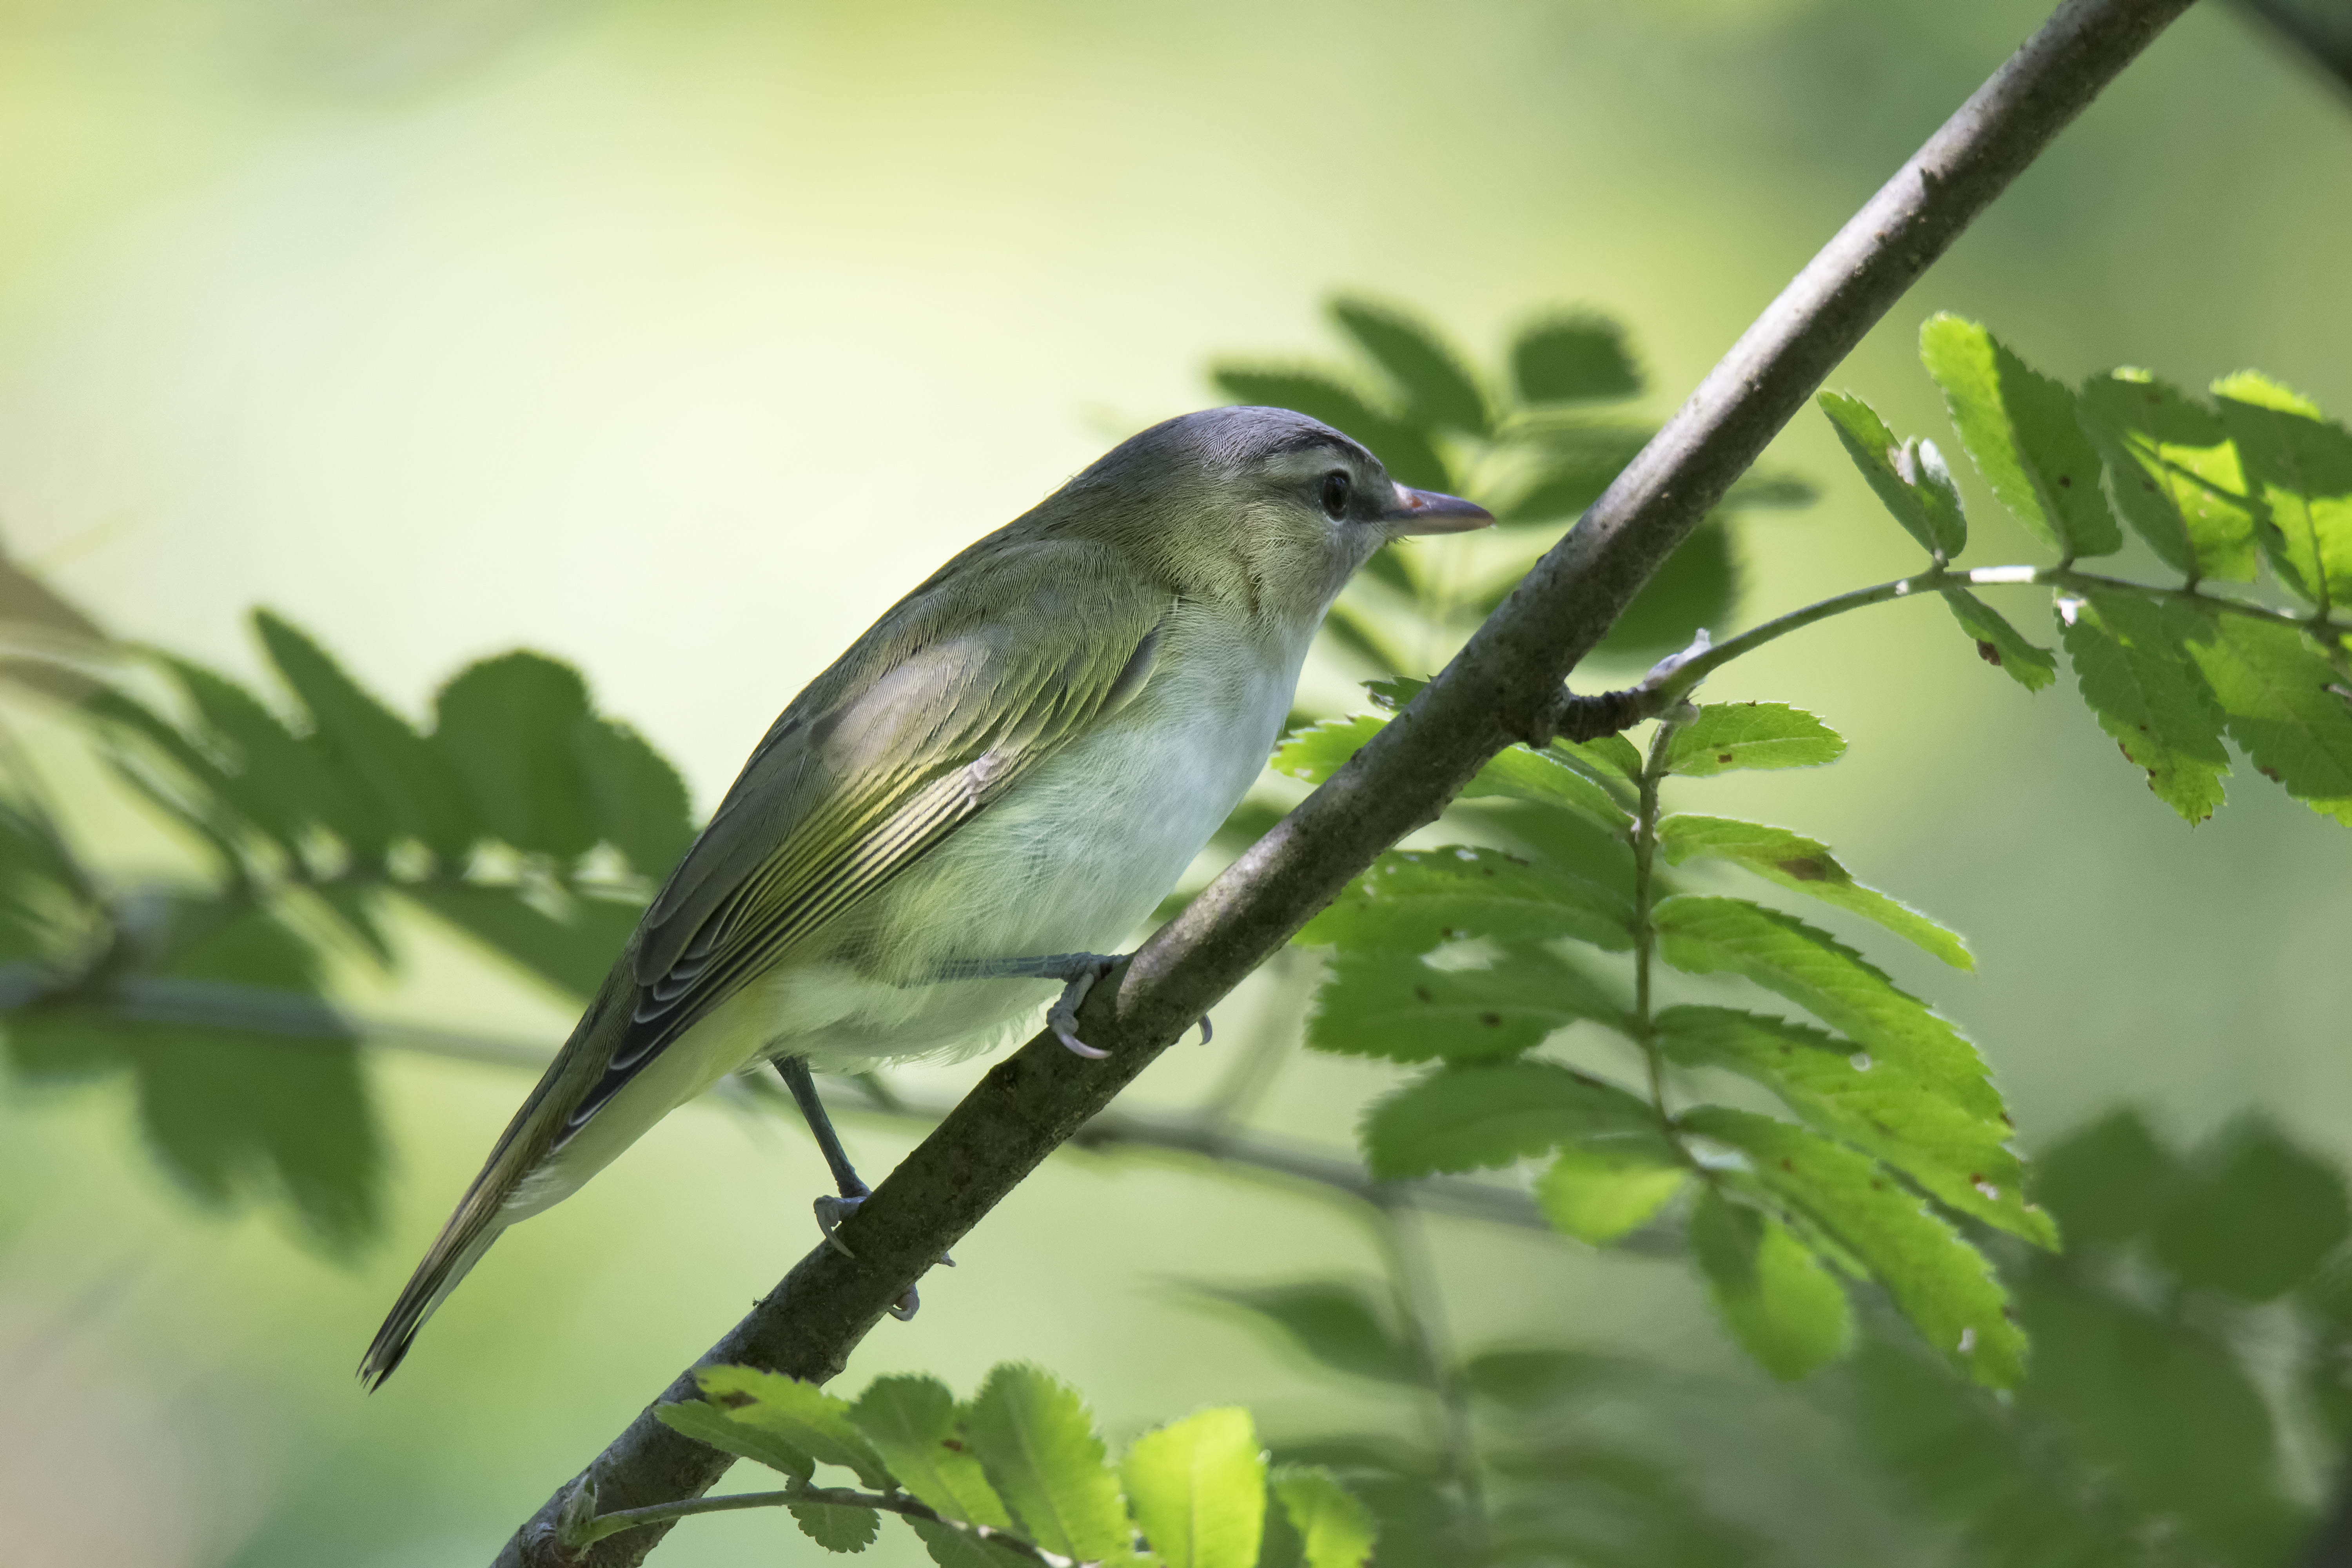
nature, branch, bird, wing, wildlife, green, red, beak, fauna, canada, vertebrate, yeux, eyed, quebec, aux, sherbrooke, oiseau, rouges, vireo, old world flycatcher, perching bird, nightingale